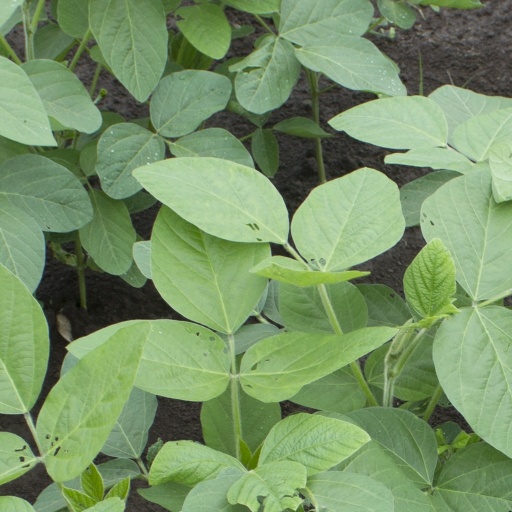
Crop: soybean